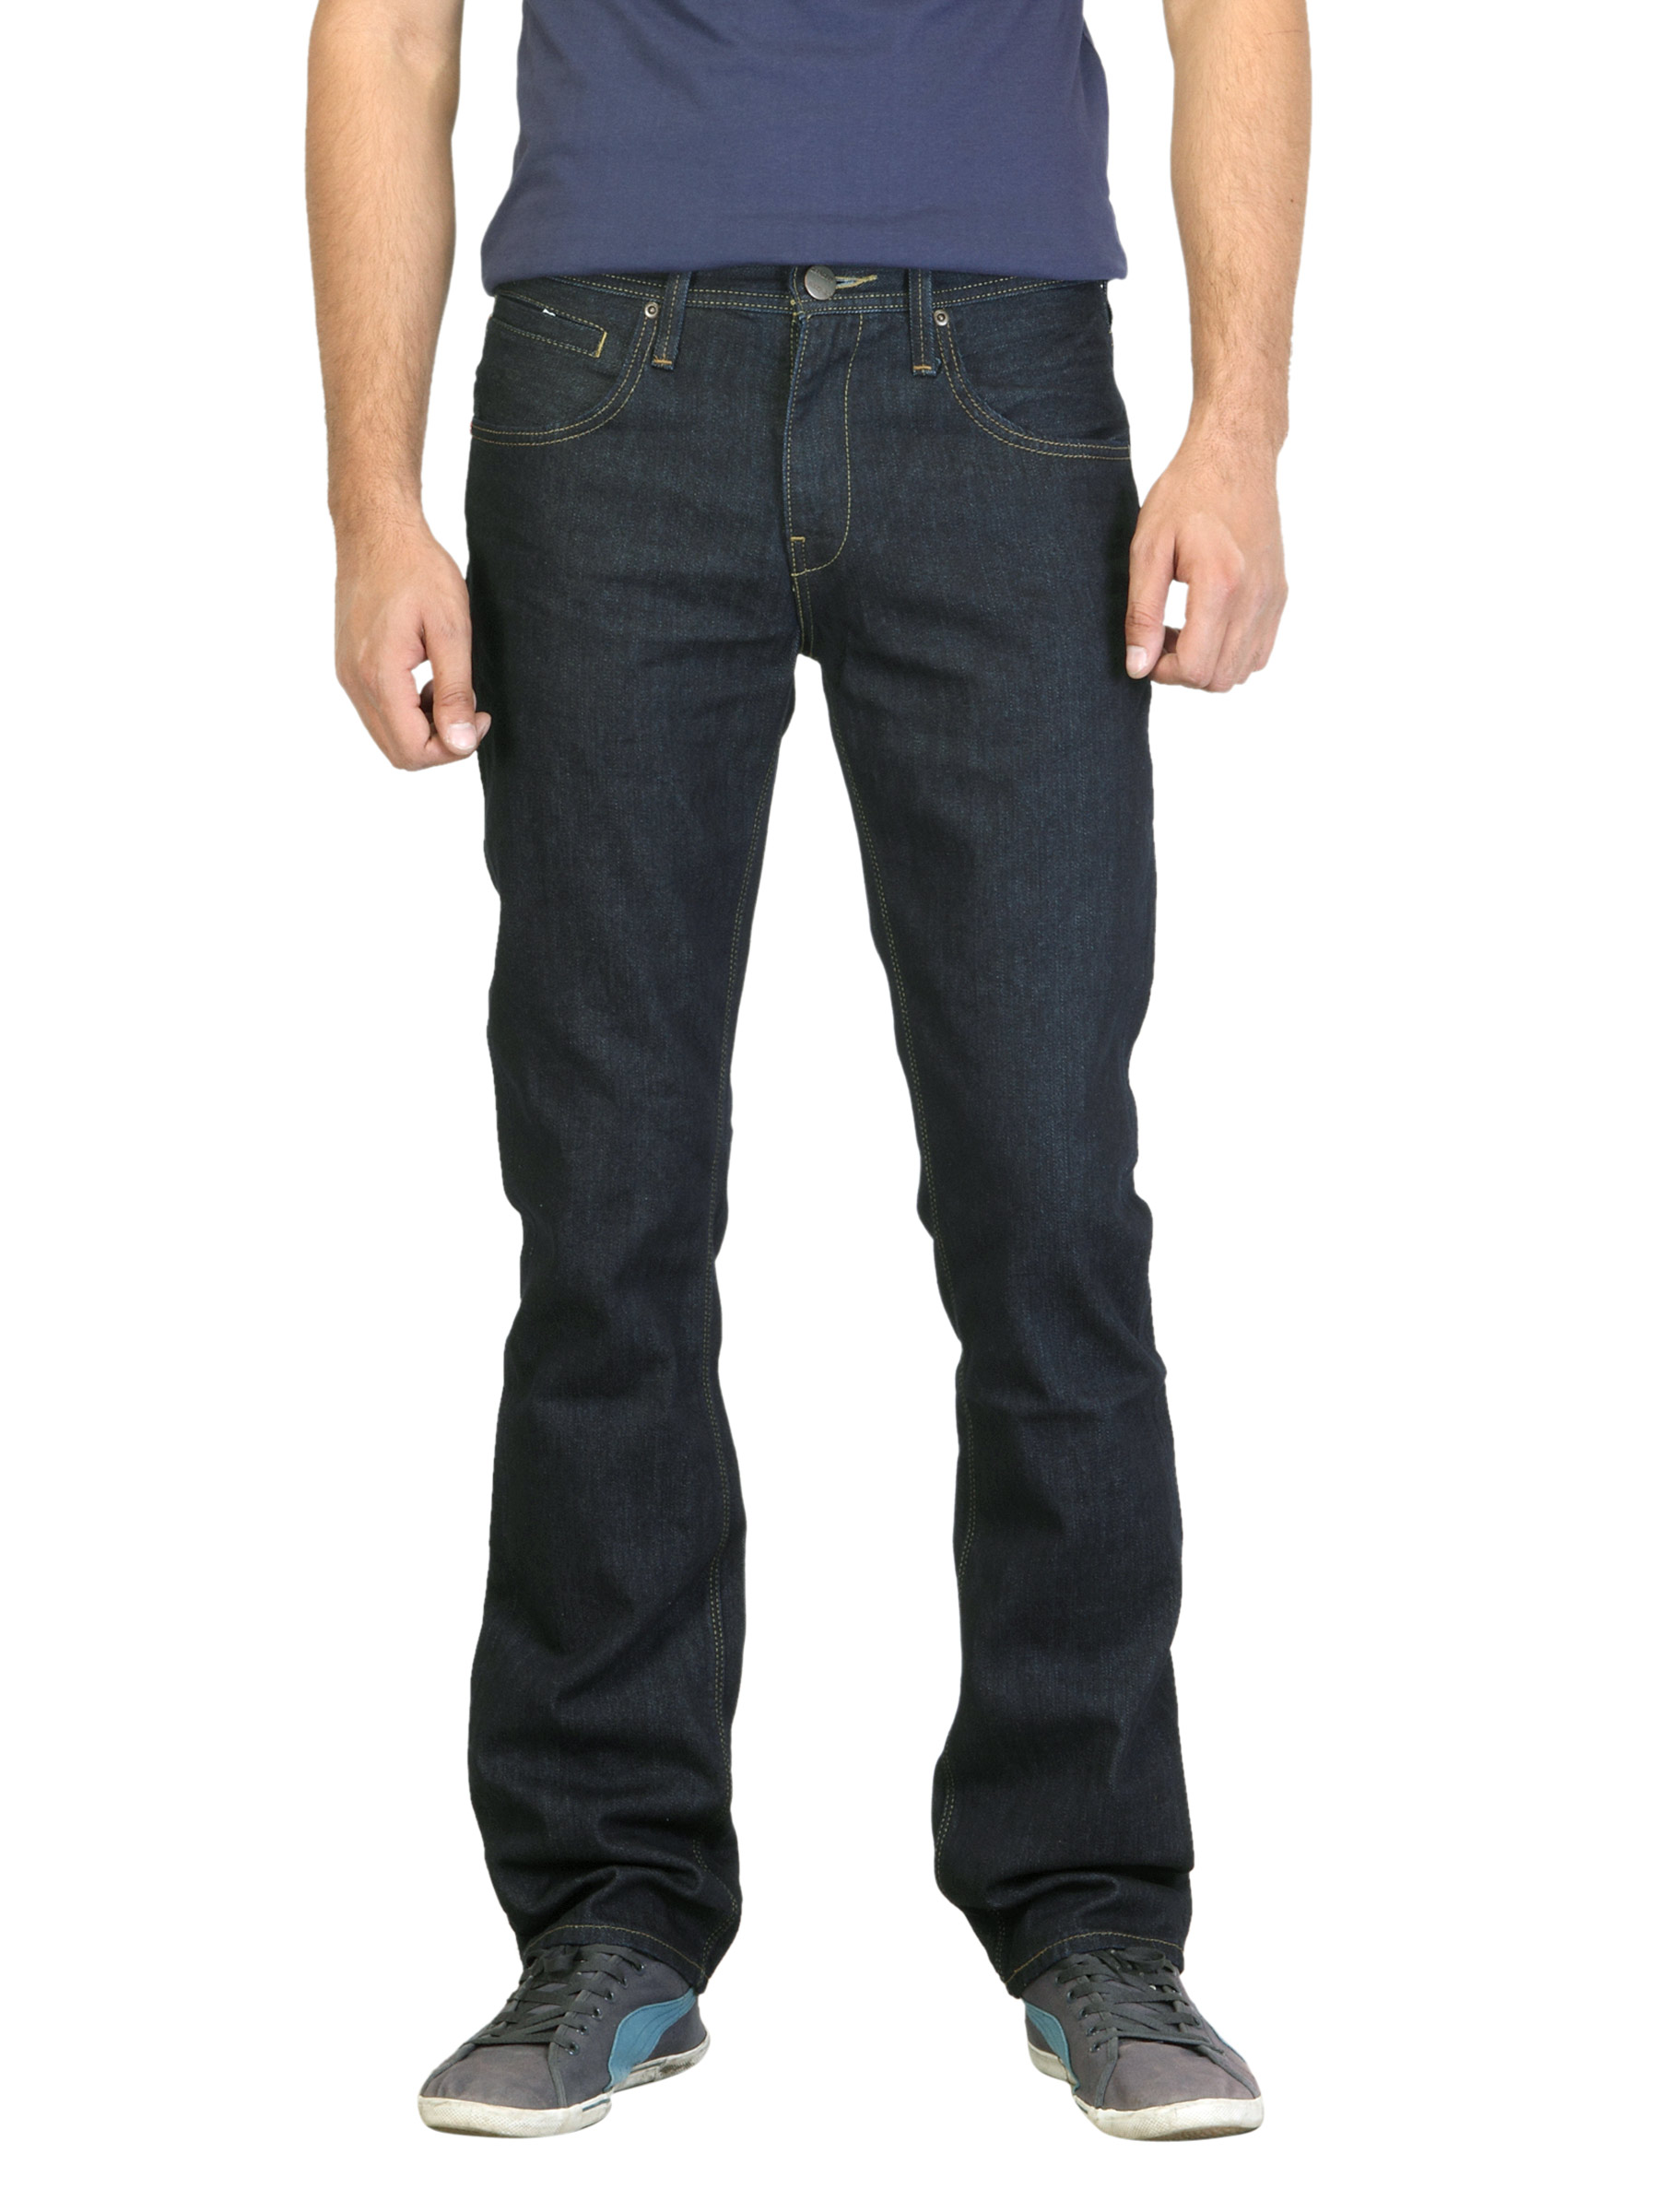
Denizen Men Navy Blue Jeans
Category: Apparel / Bottomwear / Jeans
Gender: Men
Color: Navy Blue
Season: Summer 2012
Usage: Casual